Illichivets Indoor Sports Complex

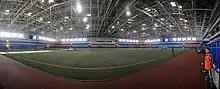
Indoor football field with artificial turf

The sports complex has been built by the Mariupol Metallurgical Plant and is the largest indoor stadium in Ukraine. The arena seating has capacity for 5,500 spectators.